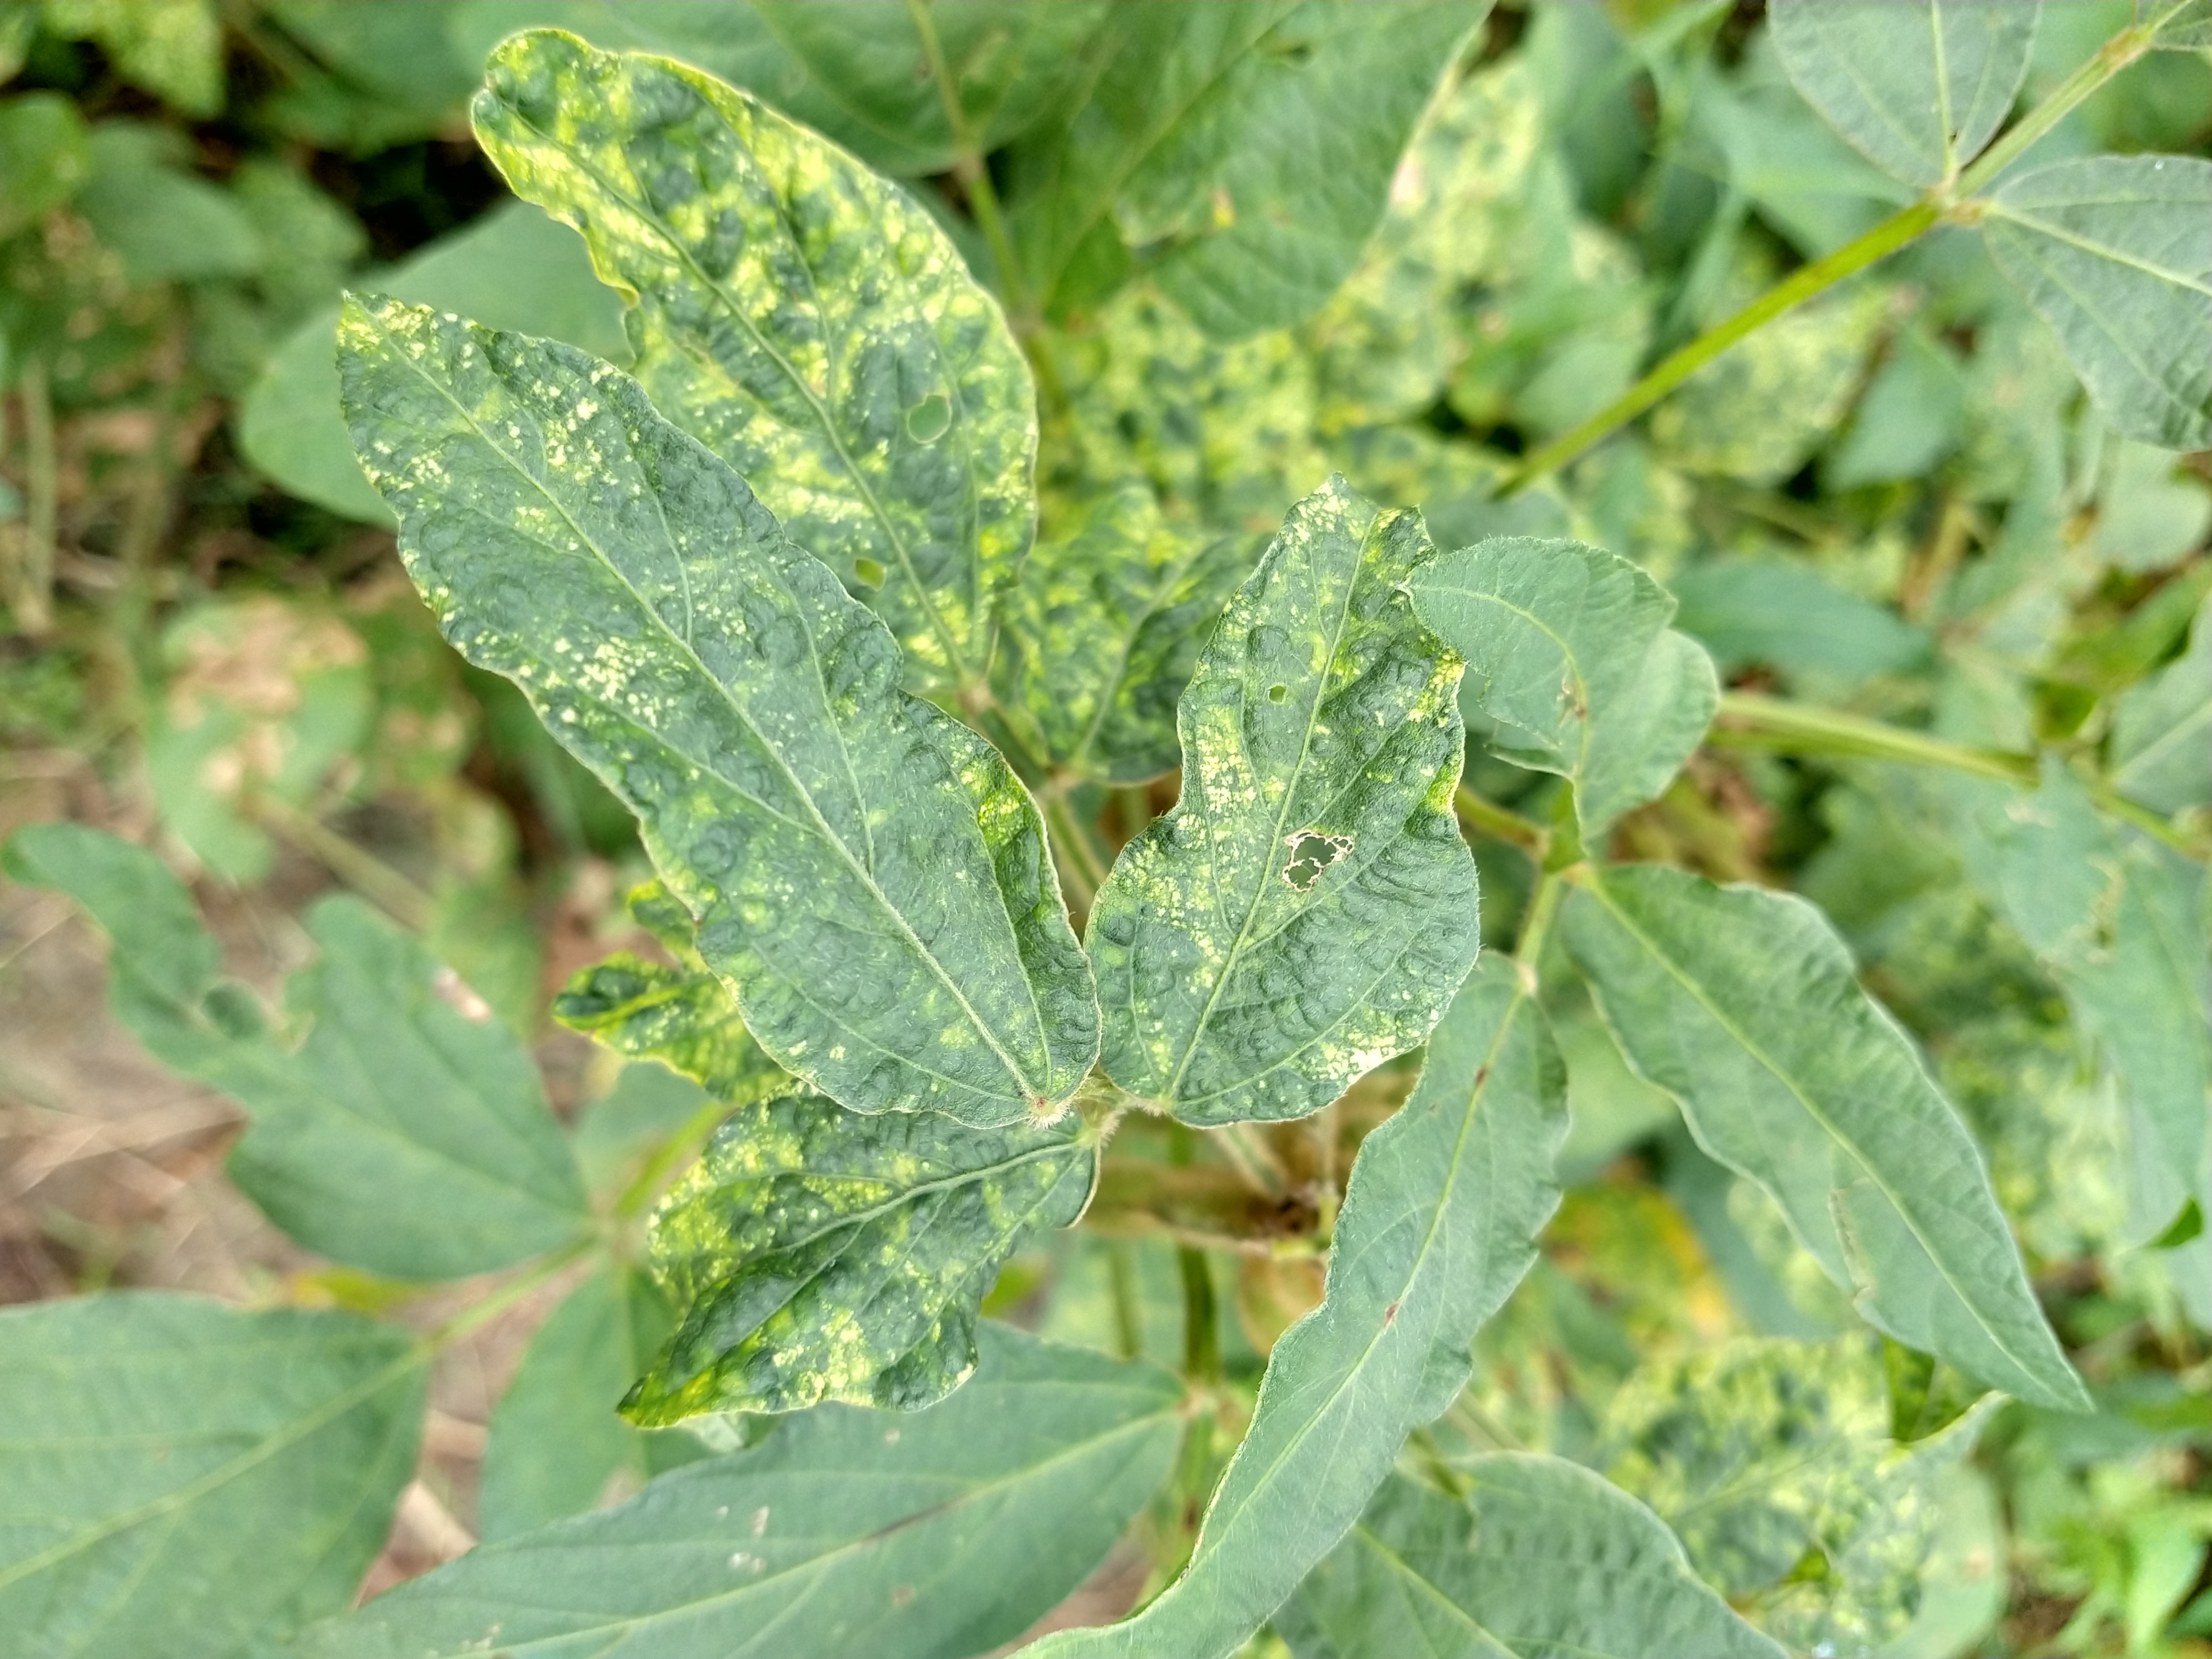
Label: Disease